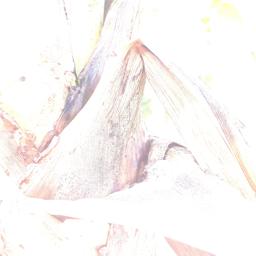
Label: BACTERIAL SOFT ROT